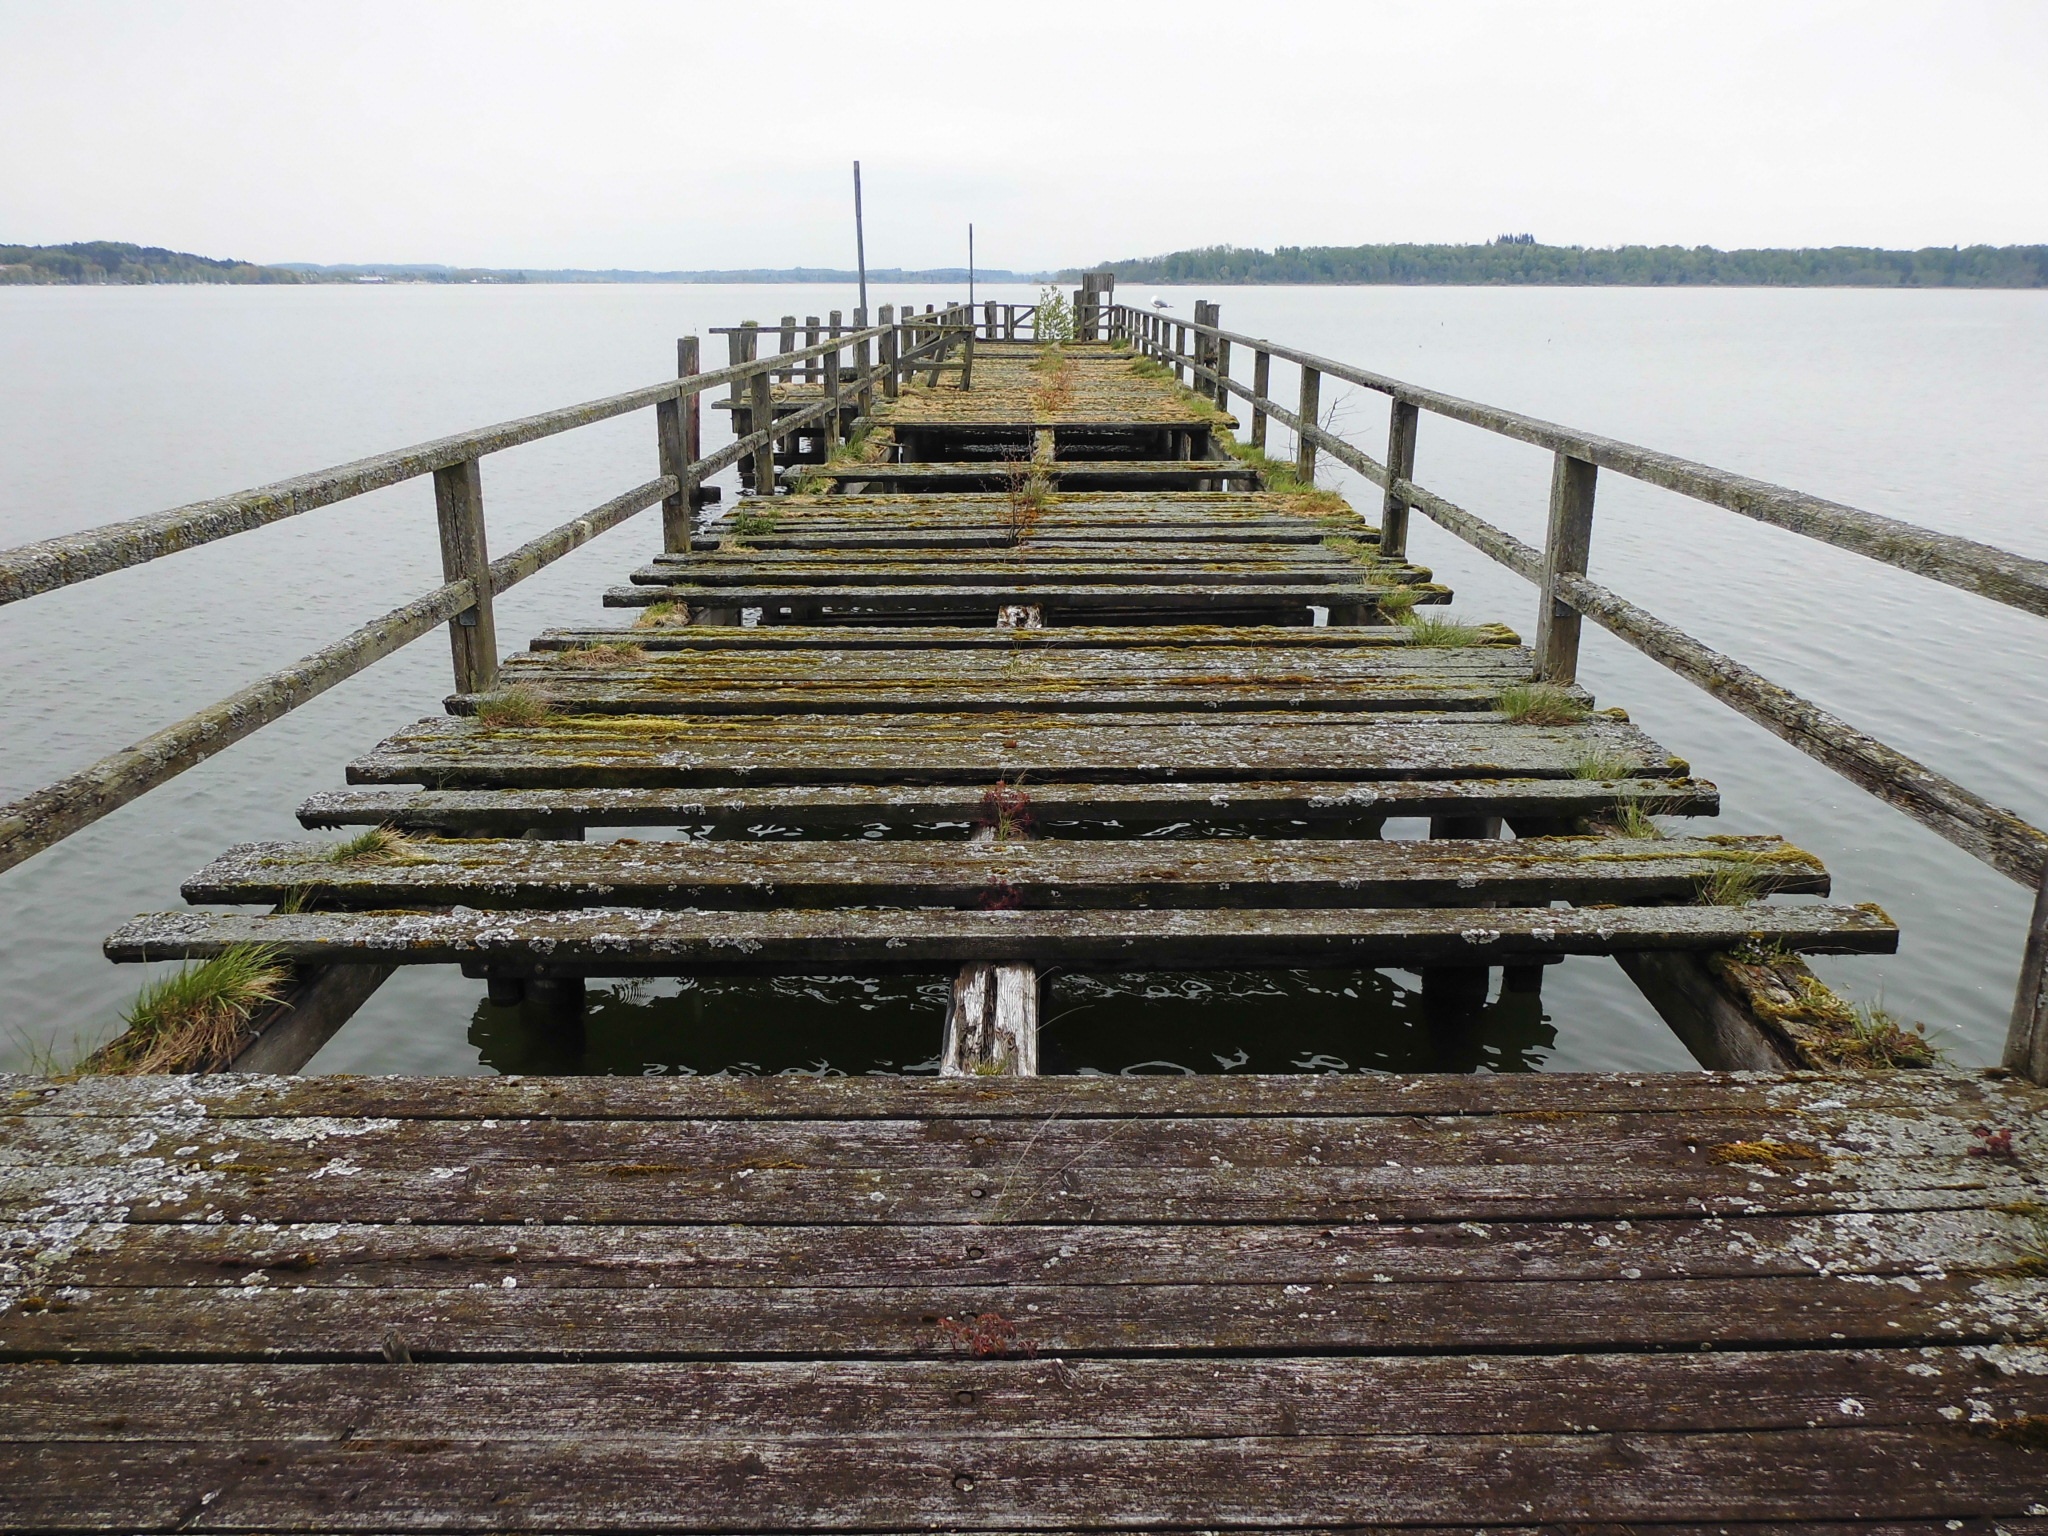
nature, path, dock, boardwalk, hiking, bridge, feet, lake, run, pier, walkway, web, vehicle, rest, waterway, transition, relaxation, boards, barrier, silent, away, breakwater, wooden bridge, chiemsee, wooden boards, wooden track, wood planks, commercial way